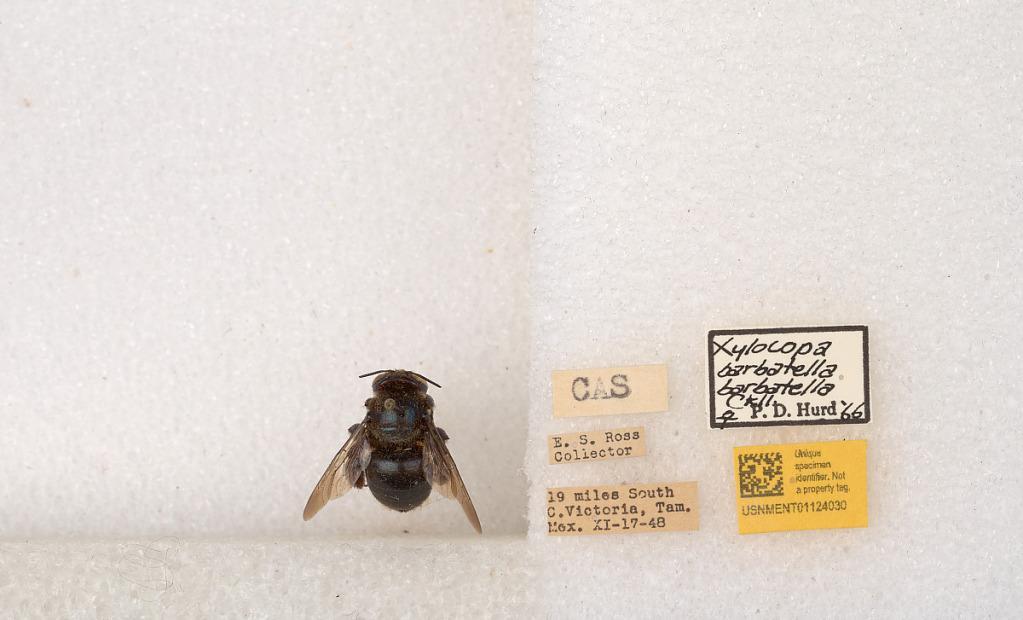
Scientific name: Xylocopa (Schonnherria) barbatella Cockerell
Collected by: E. Ross
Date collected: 1957-11-17
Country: Mexico
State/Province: Tamaulipas
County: Victoria
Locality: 19 miles South C. Victoria
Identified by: Hurd, P. D.